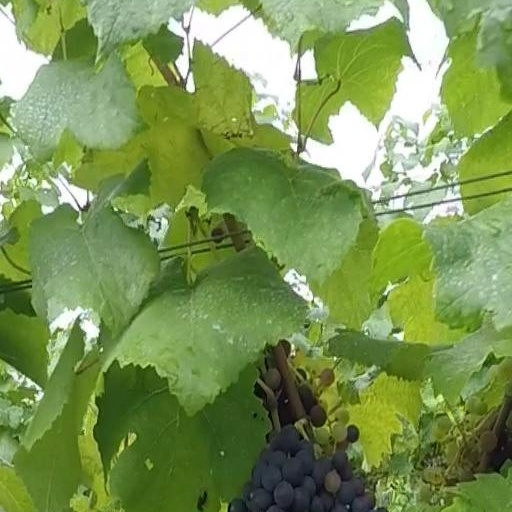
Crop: grape